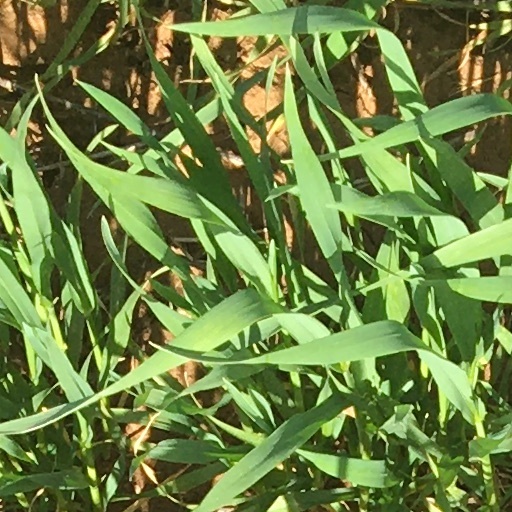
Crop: wheat